My Golden Days

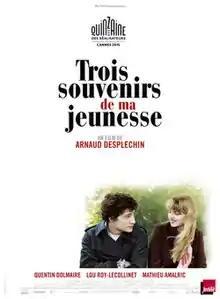
Theatrical release poster

My Golden Days, also titled My Golden Years, is a 2015 French drama film directed by Arnaud Desplechin. It stars Quentin Dolmaire, Lou Roy-Lecollinet, and Mathieu Amalric. It is a prequel to the 1996 film "My Sex Life... or How I Got into an Argument". It was screened as part of the Directors' Fortnight section of the 2015 Cannes Film Festival, where it won the SACD Prize.